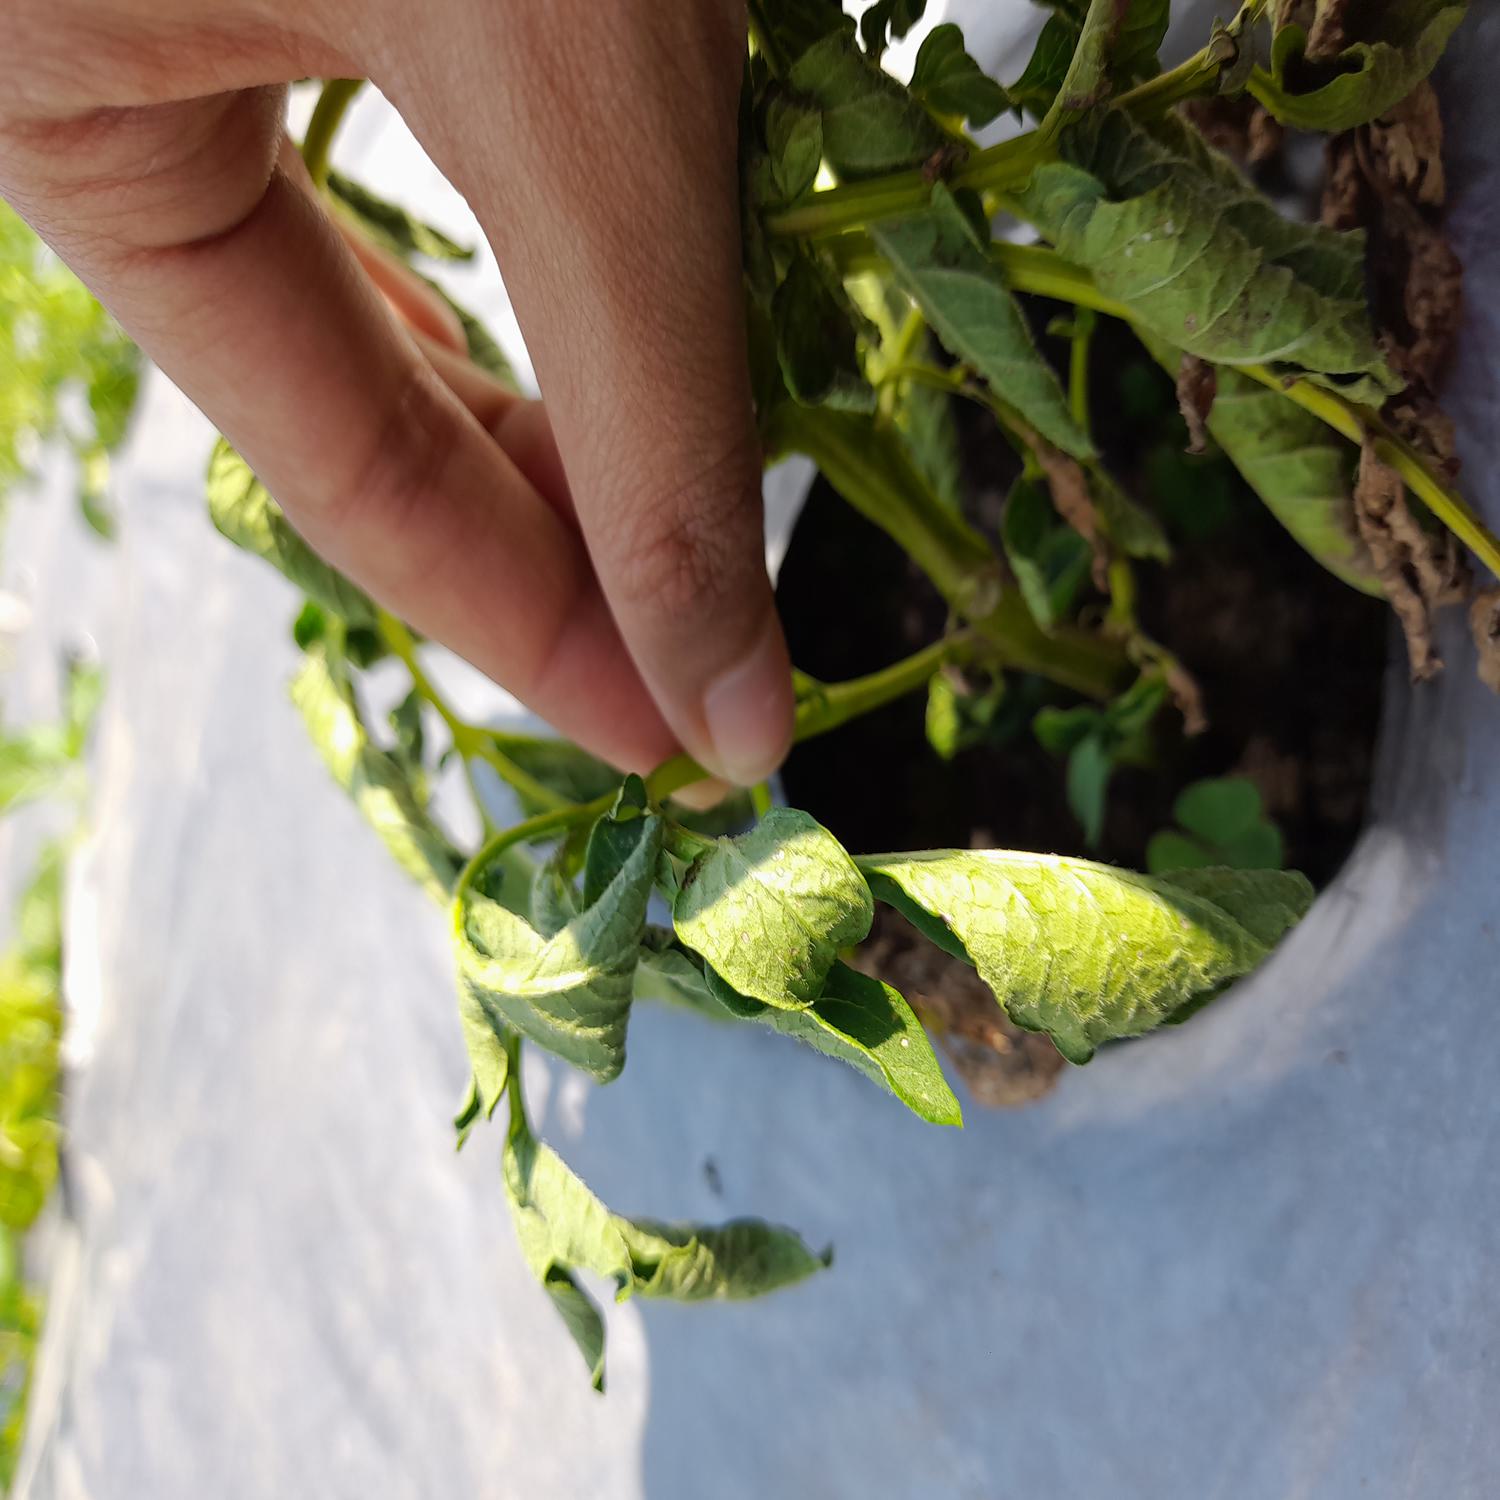
Label: Bacteria